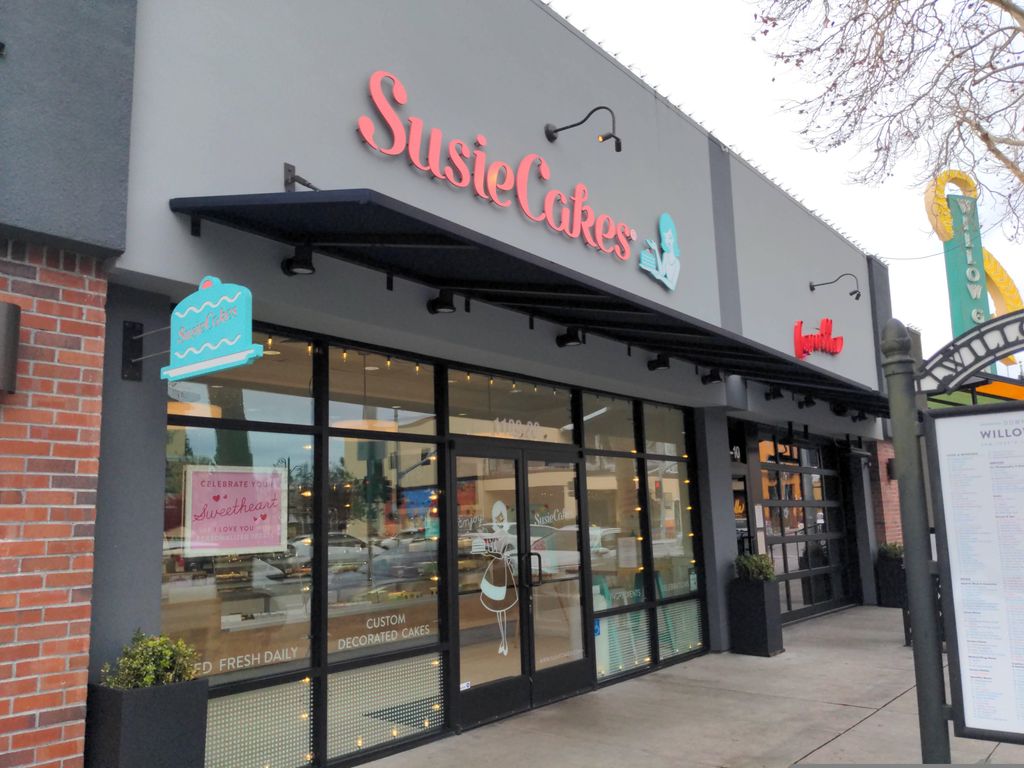
Feature: Storefront
City: San Jose
State: California
Country: United States
Date: 2024-01-13T19:59:39.802000+00:00
Coordinates: 37.308, -121.901